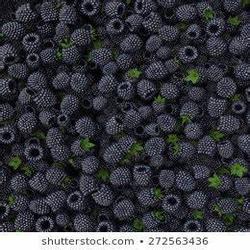
Label: Blackberry